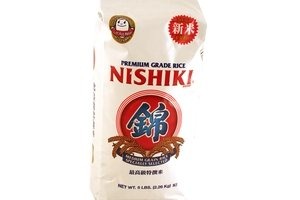
Item Name: nishiki premium grade rice (medium grain) - 5lbs
Product Description: Premium Grade Rice (Medium Grain) - 5lbs by Nishiki. Cheap Nishiki Premium Grade Rice (Medium Grain) - 5lbs 011152285894
Value: 80.0
Unit: Ounce

Price: 6.73